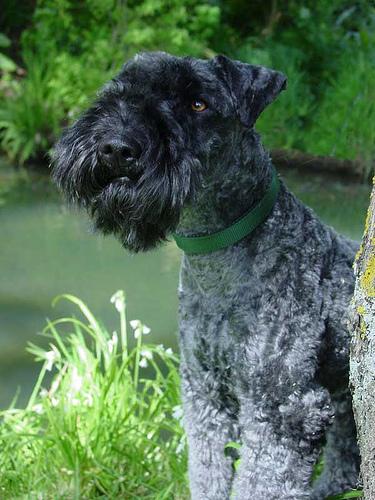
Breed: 229-n000087-Kerry_blue_terrier